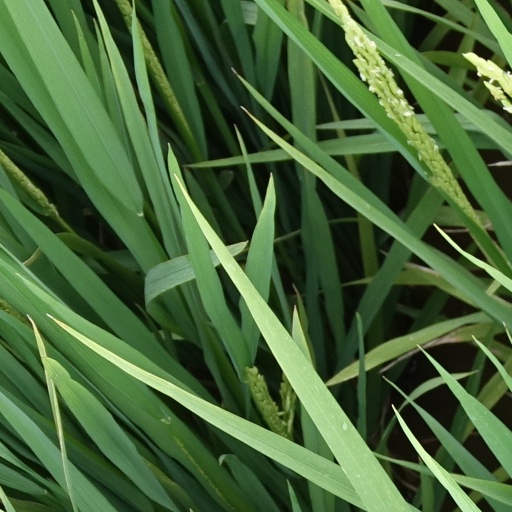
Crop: rice